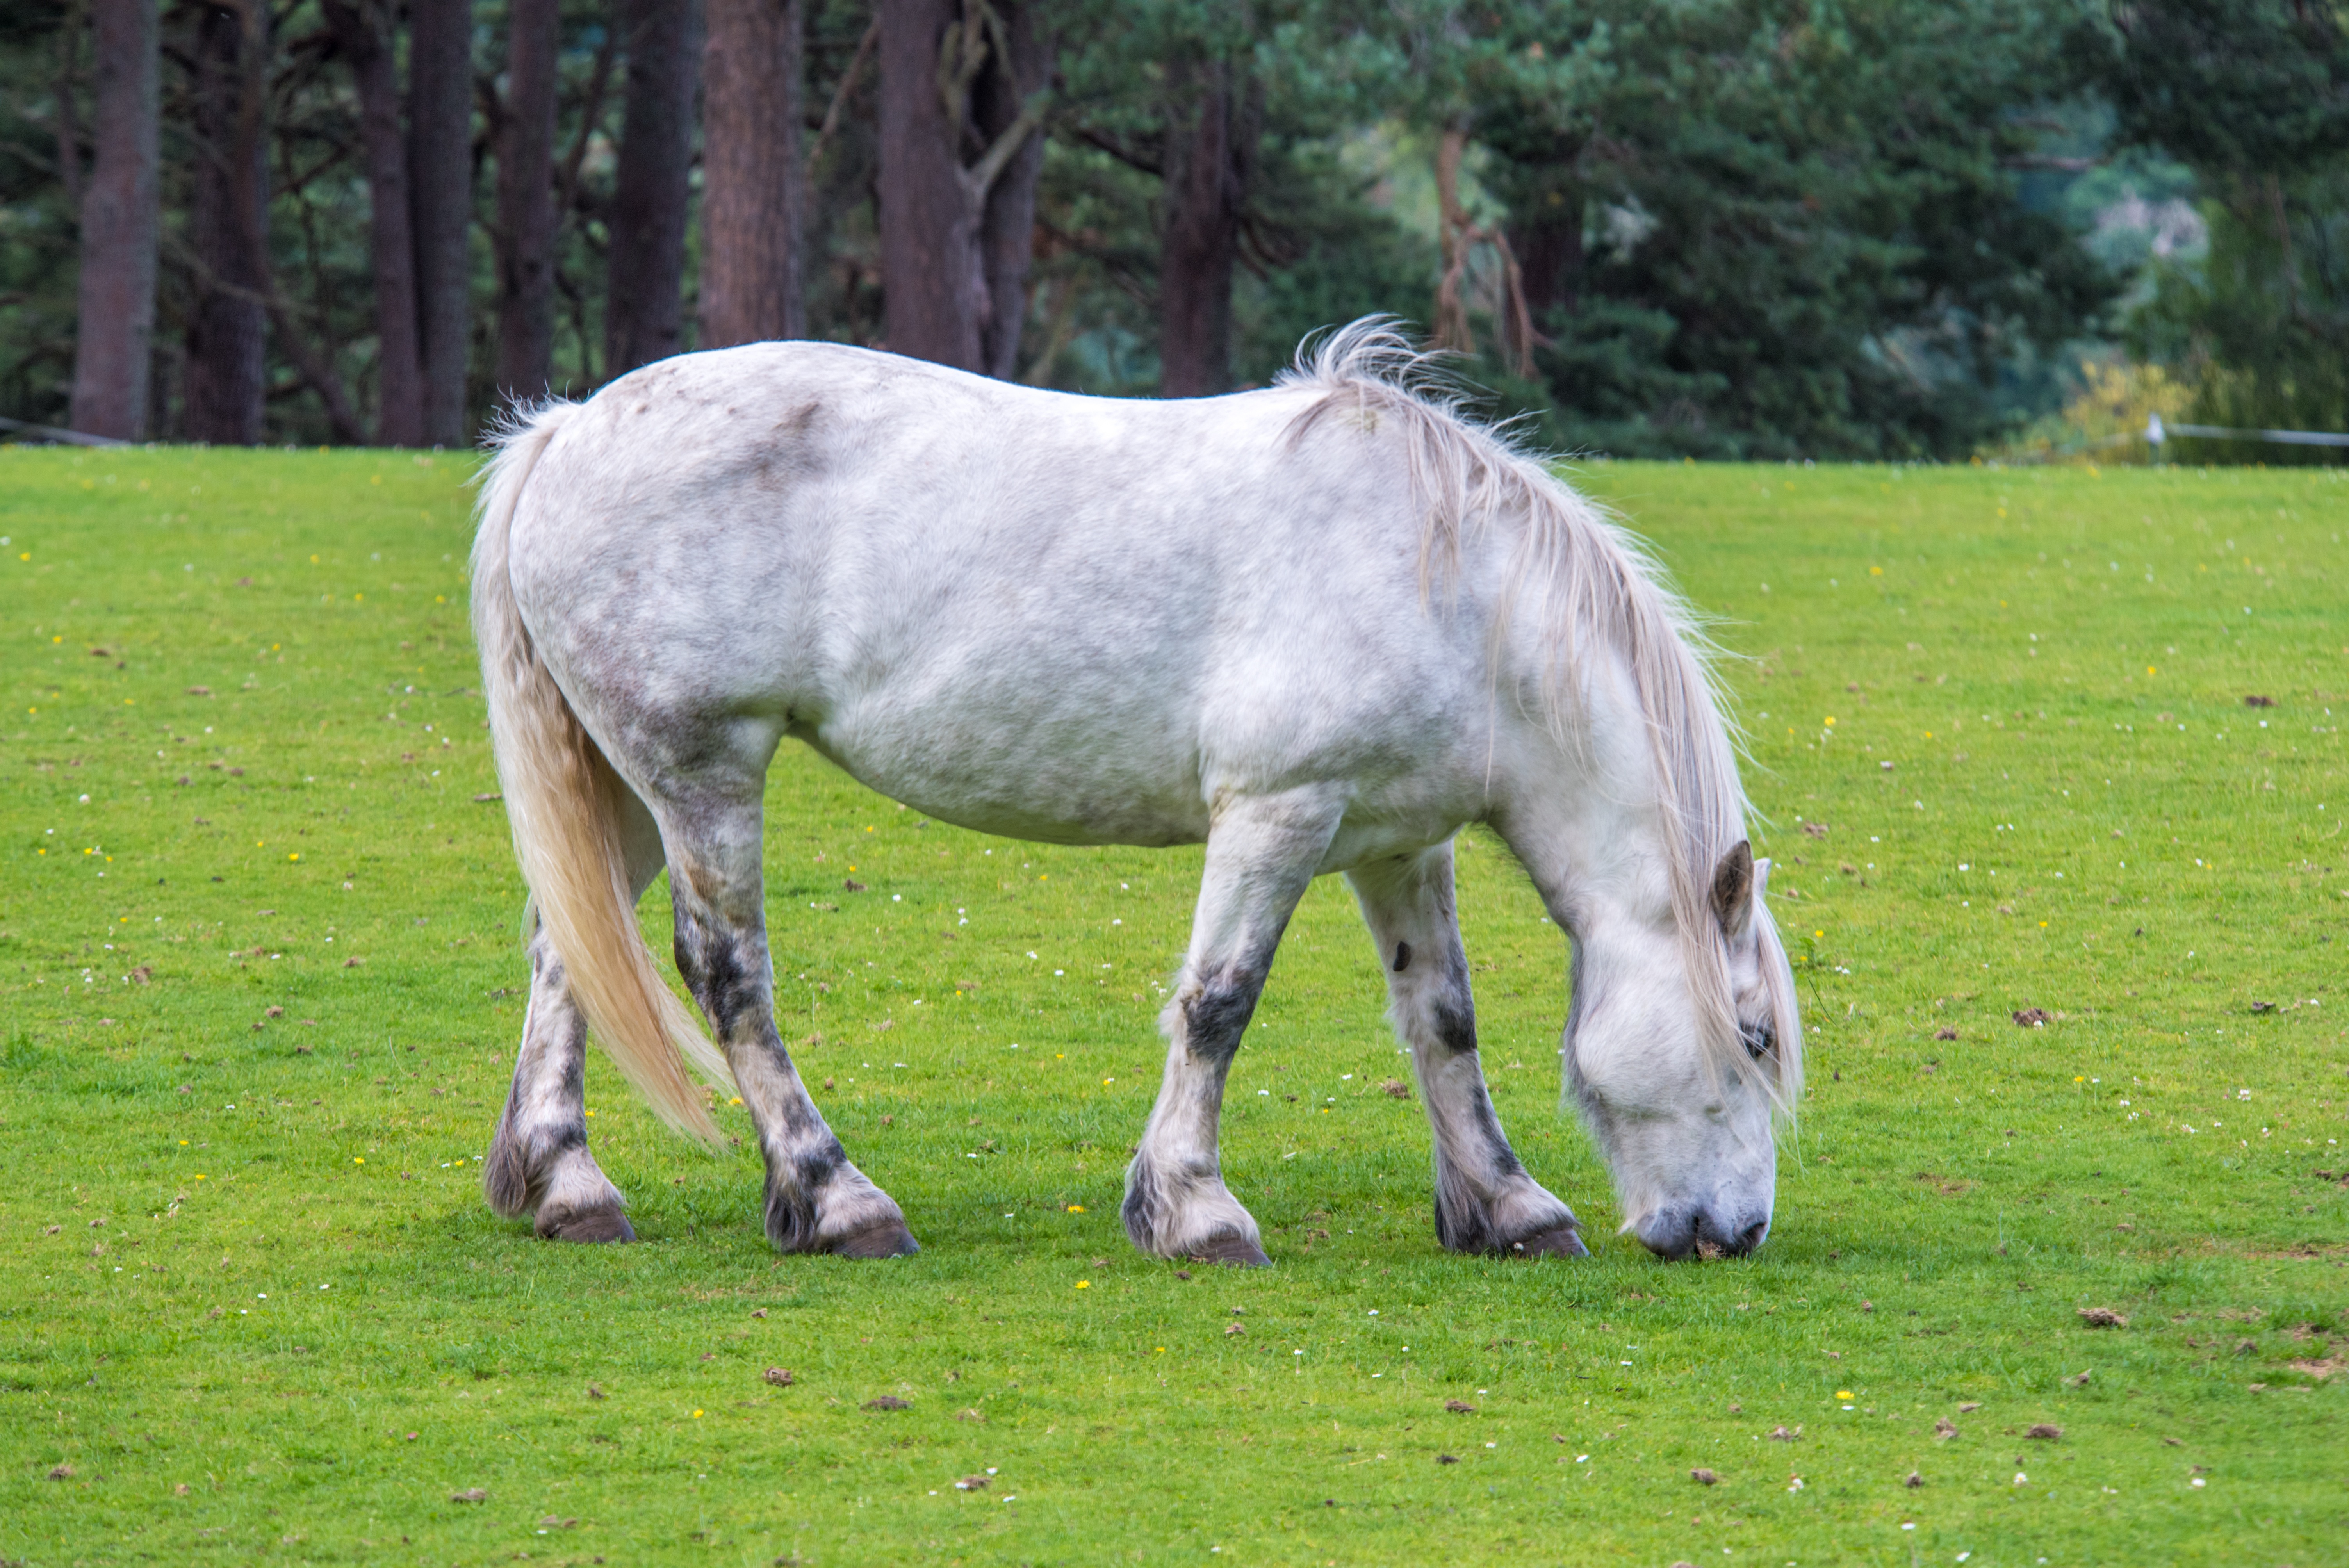
nature, grass, meadow, animal, male, portrait, green, pasture, grazing, horse, mammal, stallion, mane, freedom, fauna, background, grassland, head, vertebrate, mare, beauty, foal, gallop, white horse, pack animal, andalusian, horse like mammal, mustang horse